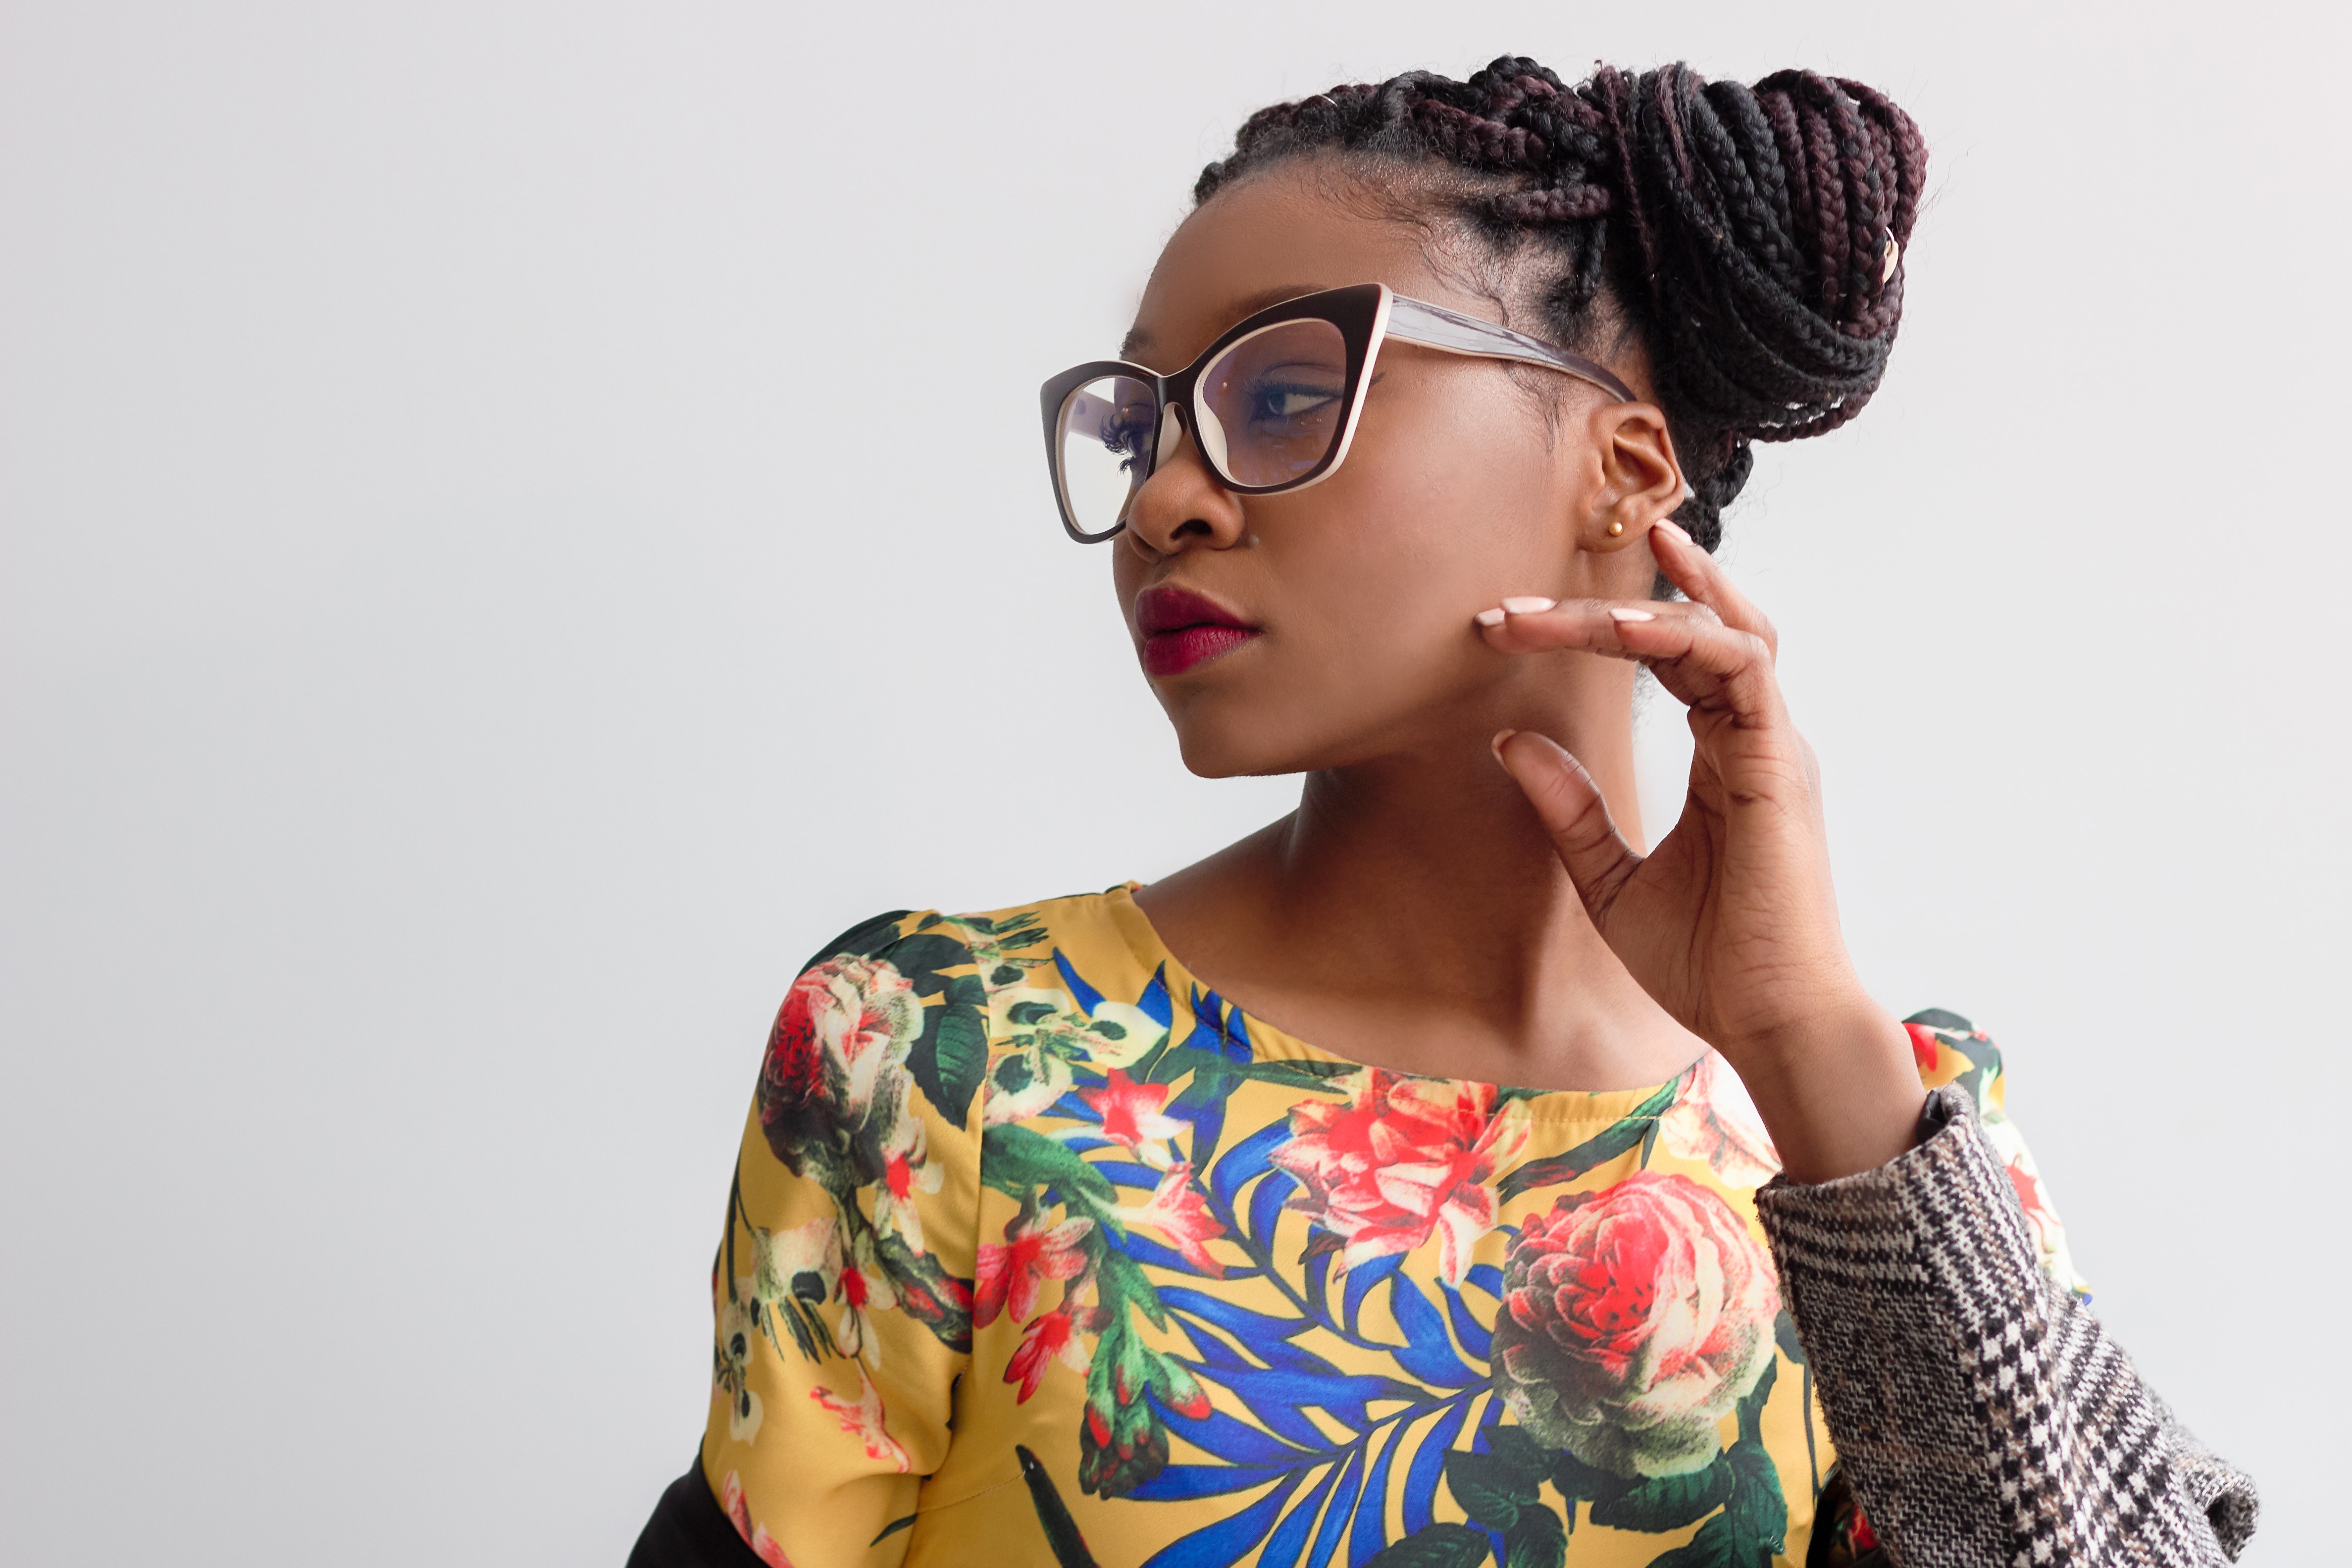
eyewear, hair, glasses, sunglasses, cool, hairstyle, shoulder, beauty, fashion, photo shoot, lip, vision care, neck, black hair, photography, ear, model, fashion accessory, fashion model, style, hair coloring, fashion design